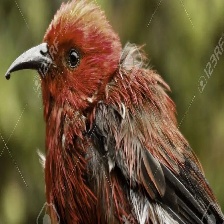
Species: APAPANE
Scientific name: HIMATIONE SANGUINEA